Peter Ashmun Ames

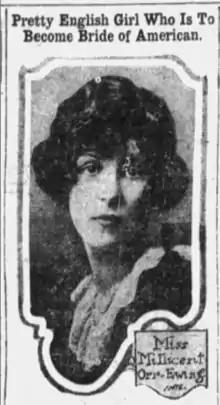
Ames' fiancée, Millicent Orr-Ewing

On the morning of Sunday, November 21, 1920, IRA gunmen stormed into the house at 38 Upper Mount Street where Ames and another agent were staying. Ames attempted to reach for the .45-caliber Colt pistol he had hidden beneath his pillow, but was held down by the gunmen before he could get to his weapon. After being made to stand facing the wall of his bedroom, Ames was shot six times in the back and killed.